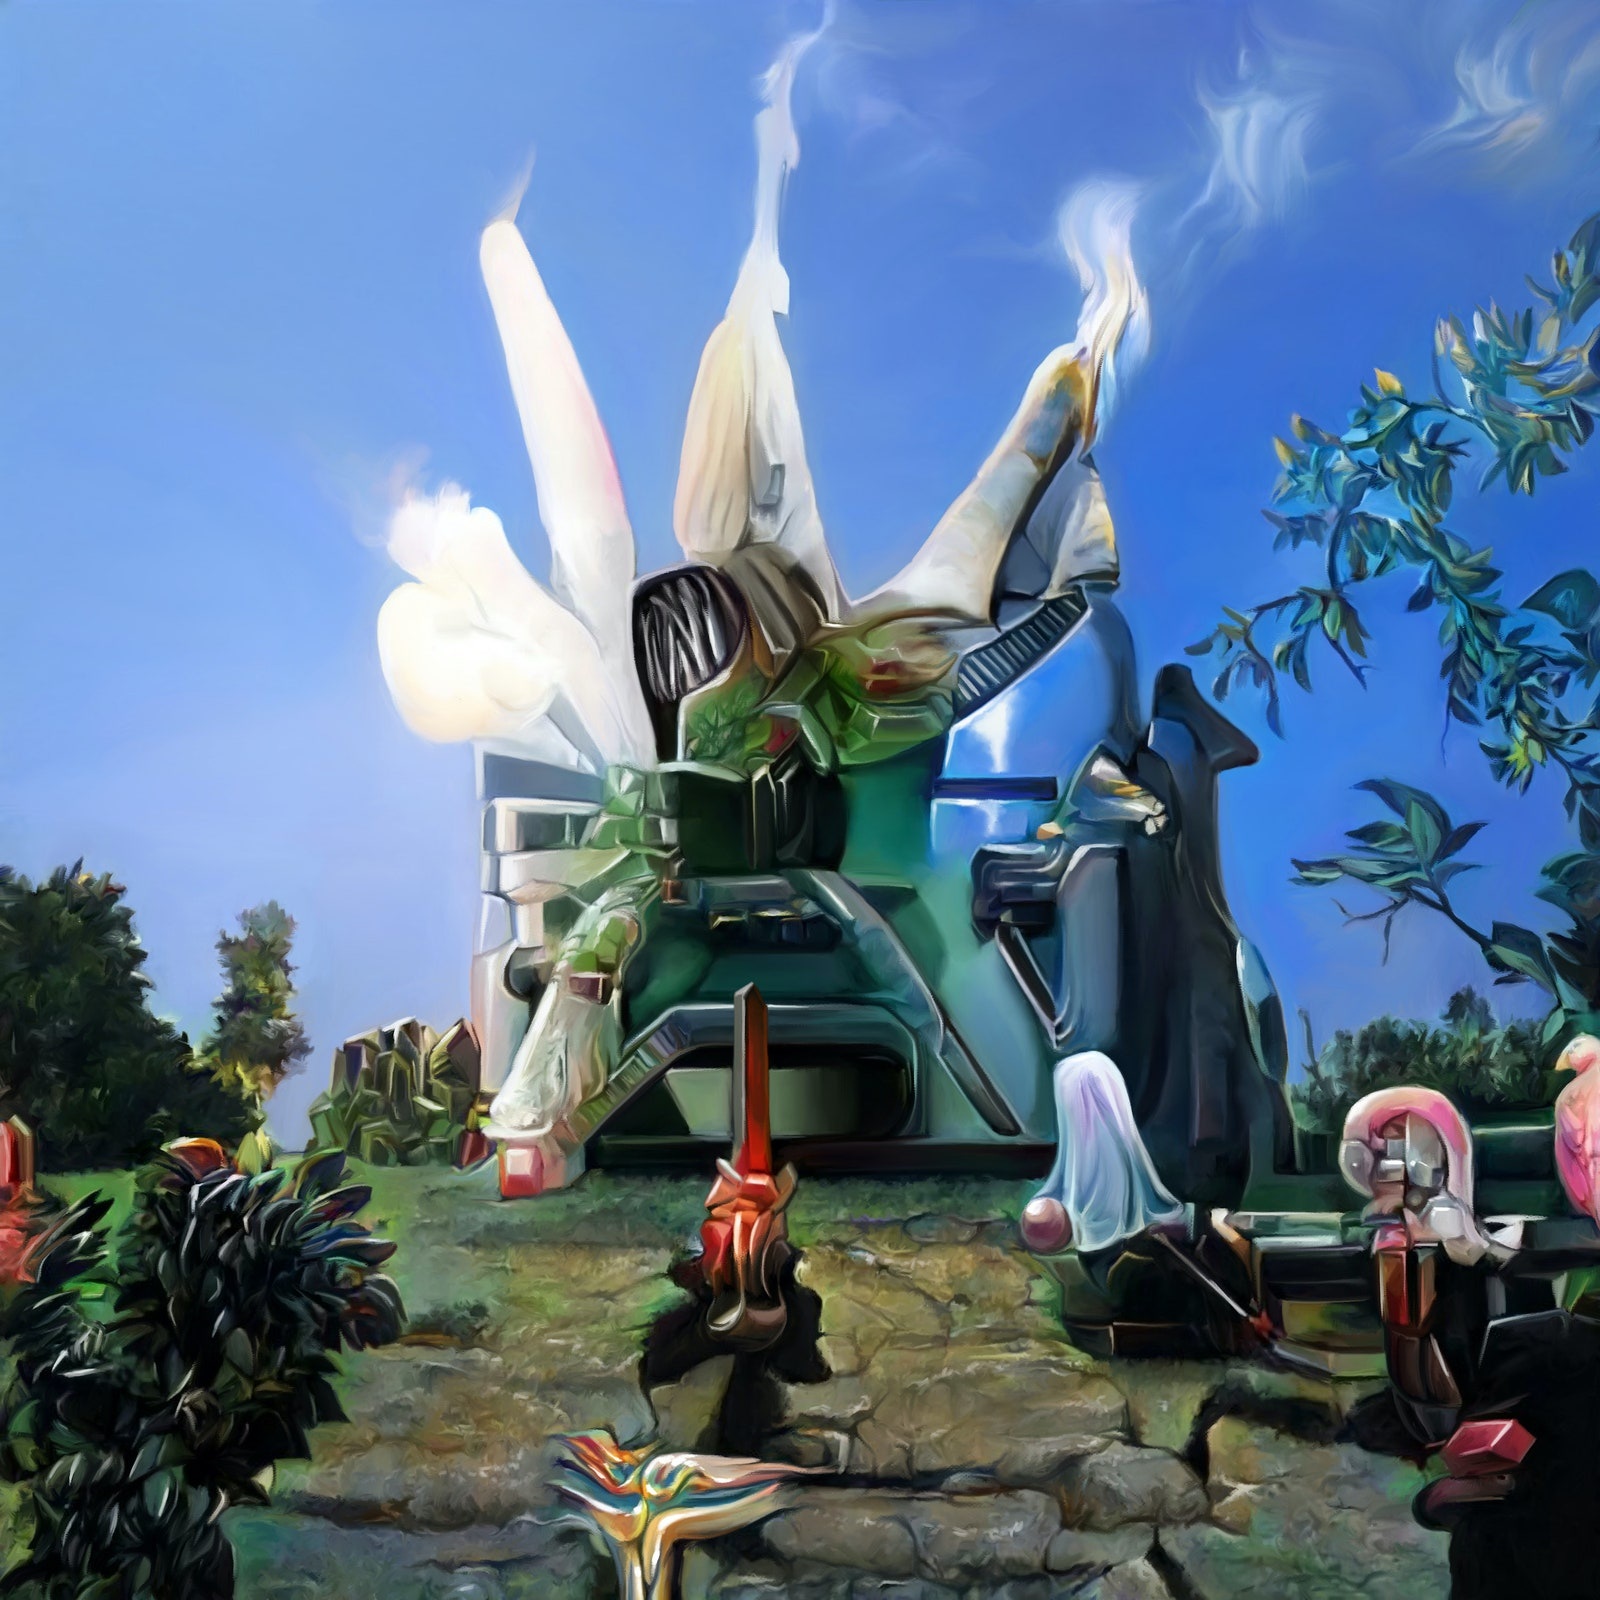
Profound Mysteries
Röyksopp unveil Profound Mysteries, an expanded creative universe and a prodigious conceptual project. On January 1st, 2022 Röyksopp launched the film (Nothing But) Ashes… and fans were encouraged to Press «R». Alongside the Kasper Häggström-directed short film BJA, a second piece of music, The Ladder, was released. A new artefact and visualiser, created by Australian contemporary artist Jonathan Zawada, brought the music to life. All elements are accessible through the Profound Mysteries portal. A premiere of The Downfall by Marc Reisbig followed, and another chapter was revealed with Impossible featuring Alison Goldfrapp—the first human voice to be heard on Profound Mysteries. A third artefact and visualiser designed by Jonathan Zawada expanded the collection. Expect more chapters from the Profound Mysteries Universe to be unveiled soon. Released: April 2022 Cat: DOG051 Label: Dog Triumph Listen Tracklist
Brand: Royksopp
Category: Media > Music & Sound Recordings > Digital Music Downloads